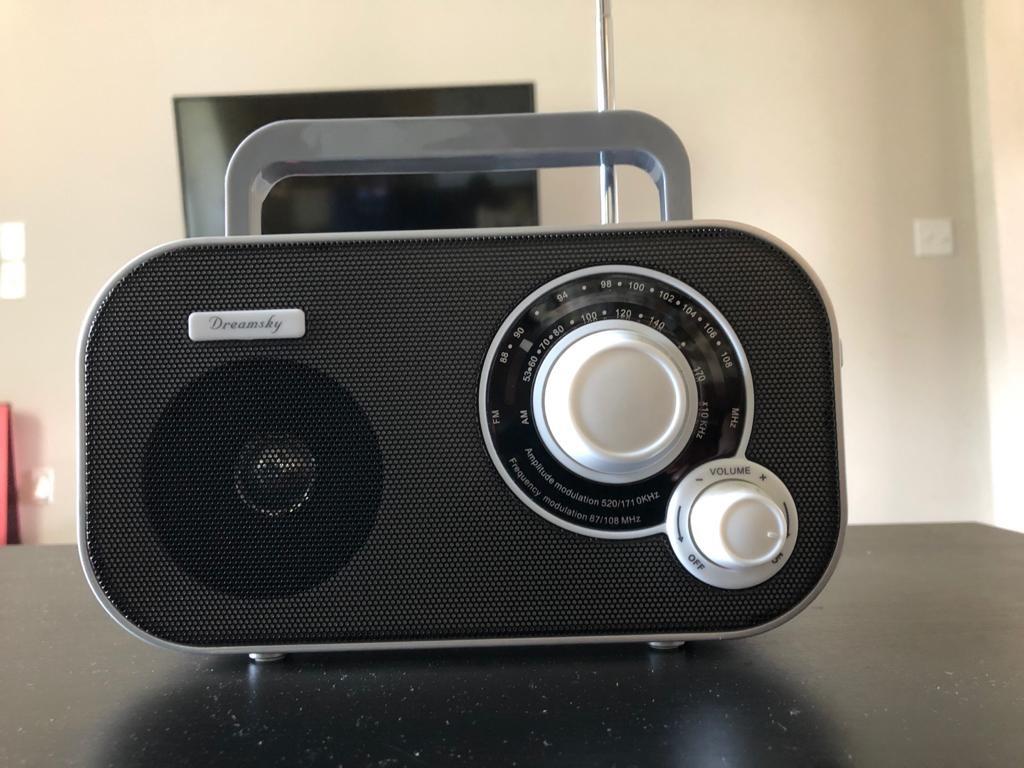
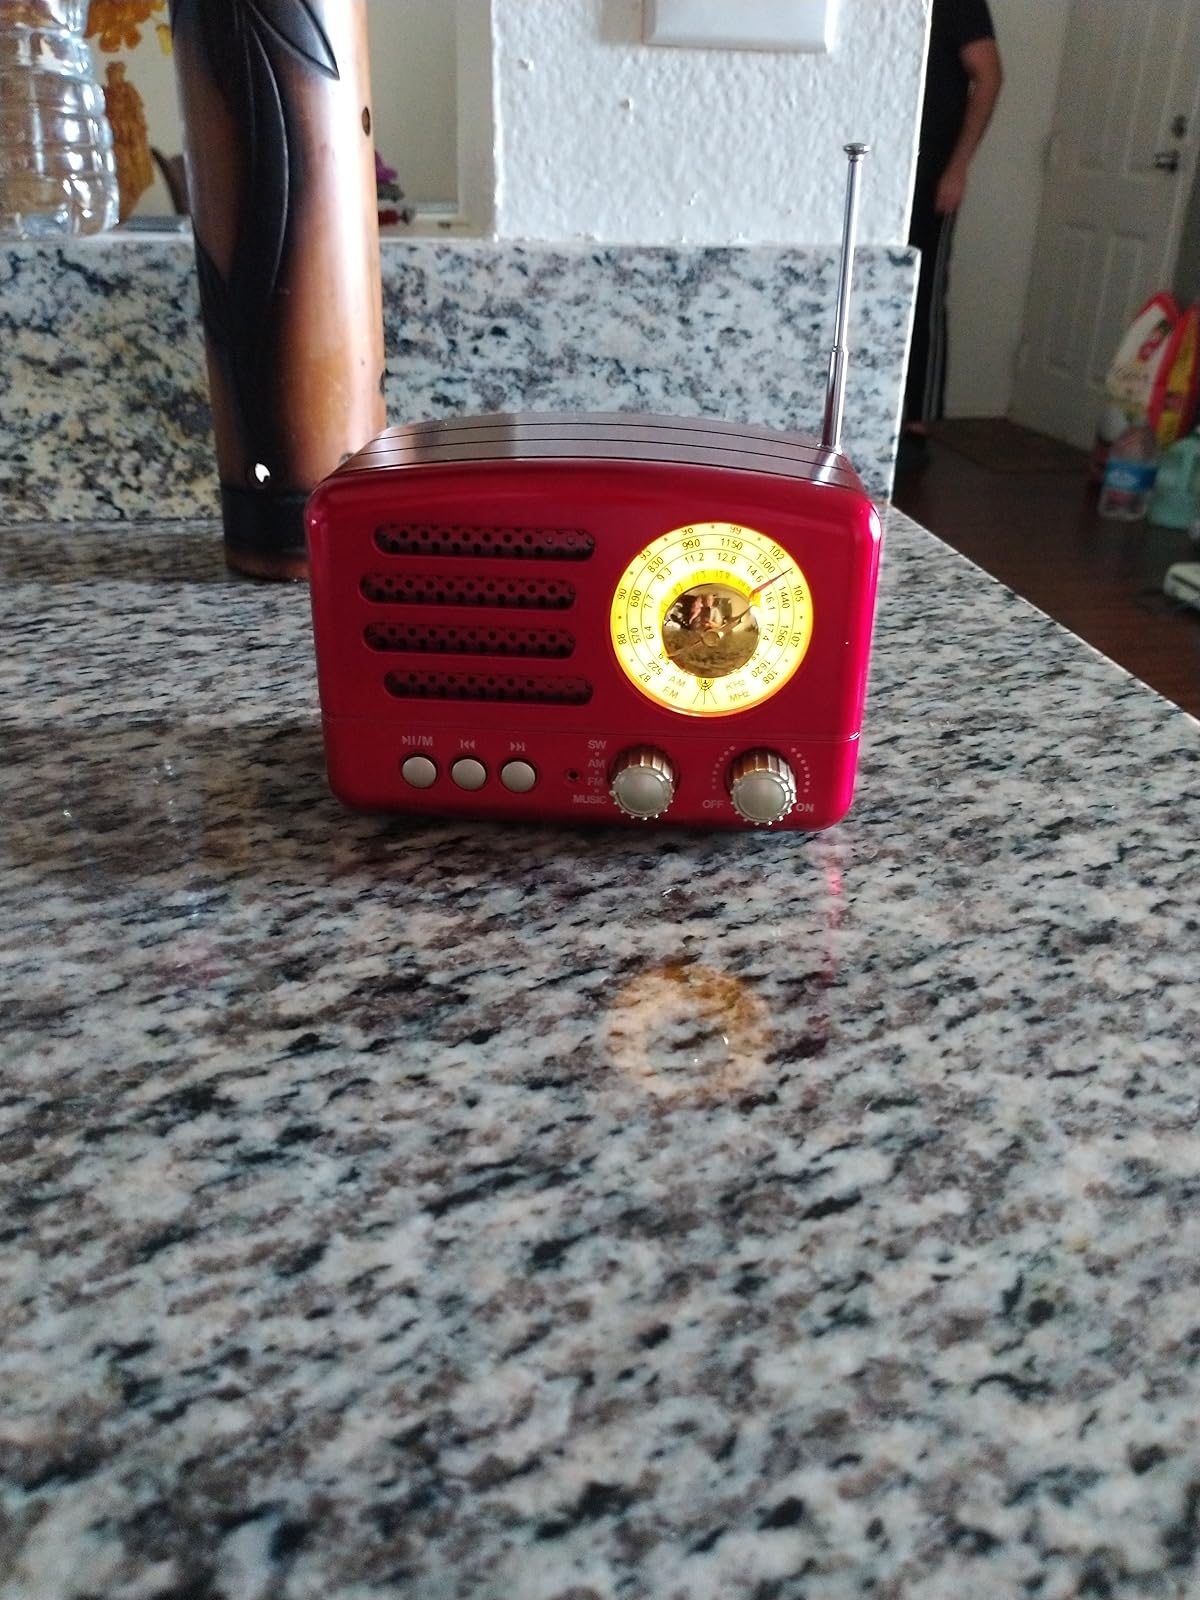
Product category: radio
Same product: no